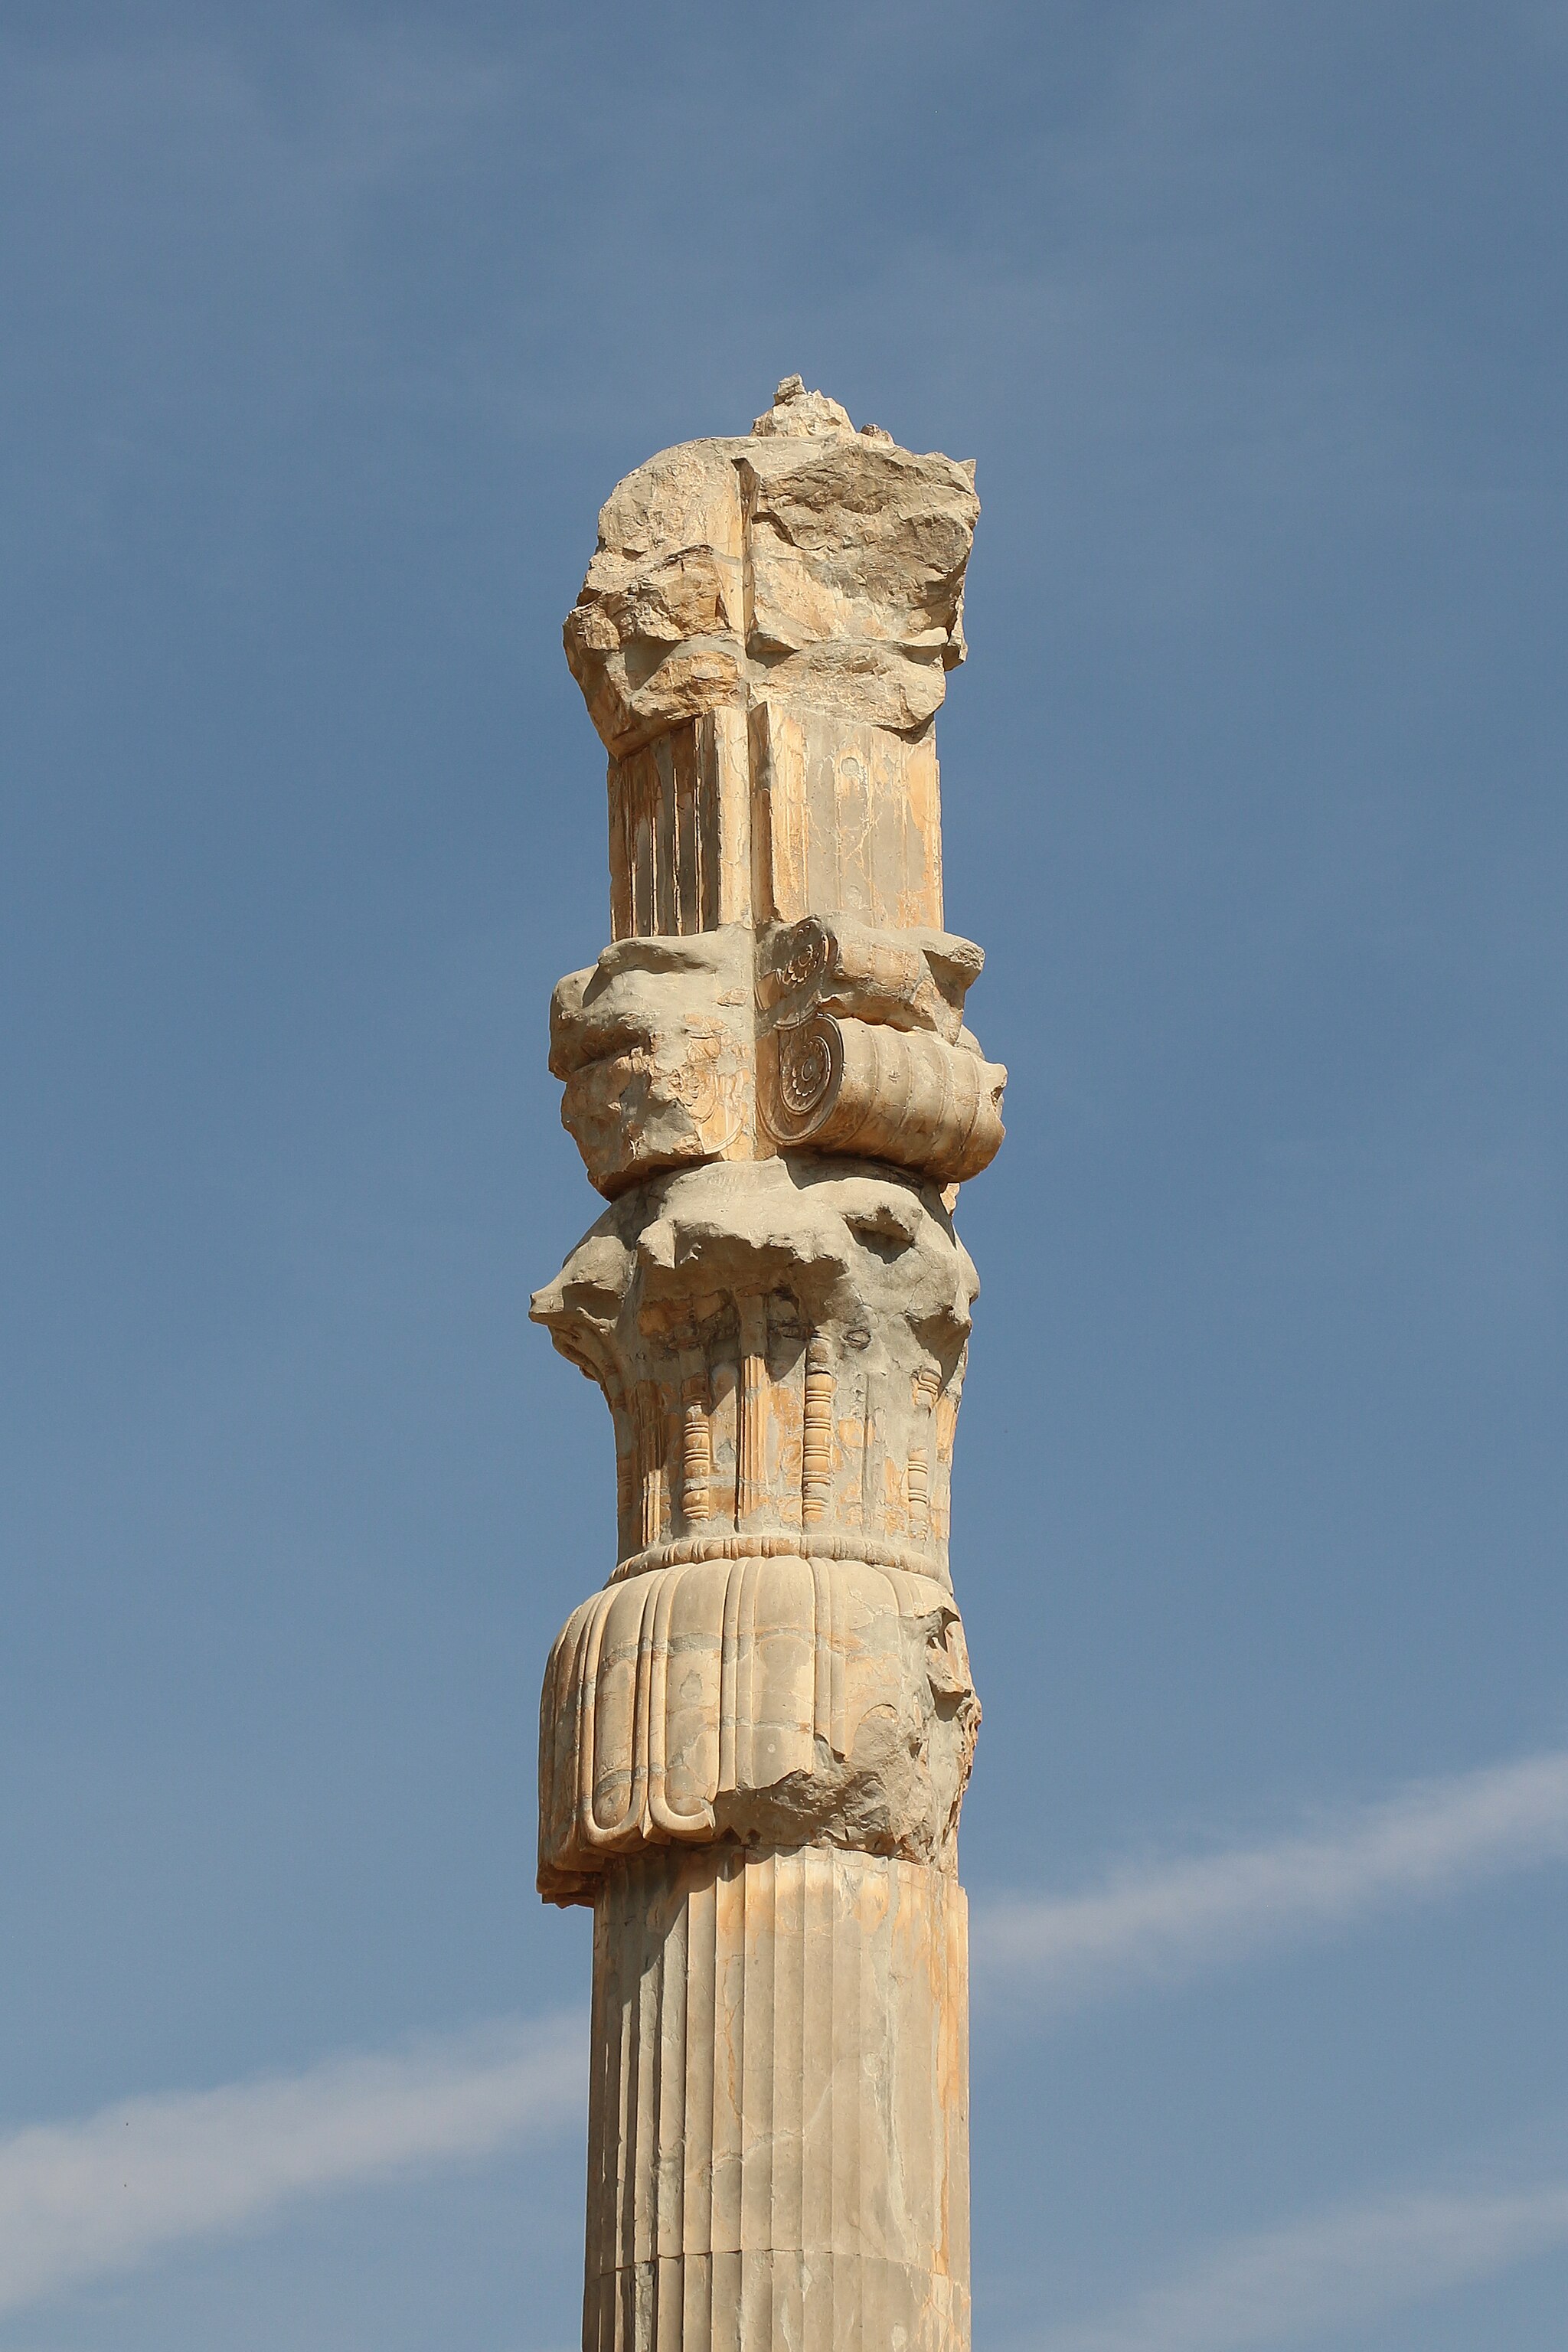
Title: Persepolis, Iran 01
Description: A capital at the Gate of all Nations, Persepolis, Iran
Date: 2016-10-27
Categories: GFDL, License migration redundant, CC-BY-SA-4.0,3.0,2.5,2.0,1.0, Self-published work, Capitals (architecture) in Persepolis, Iran photographs taken on 2016-10-27, October 2016 in Iran, Files with coordinates missing SDC location of creation, 2016 in Persepolis, Columns in Gate of All Nations